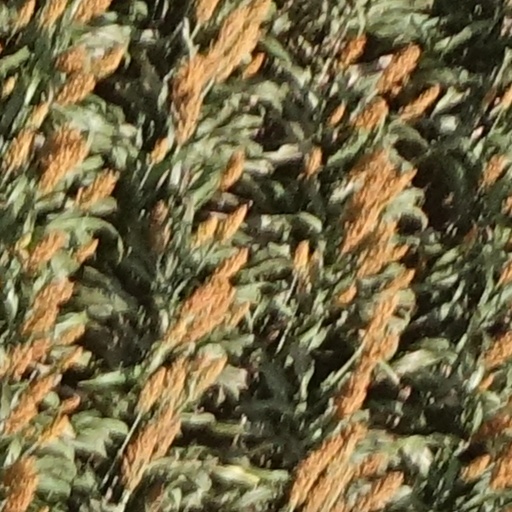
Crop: sorghum